North Bethesda, Maryland

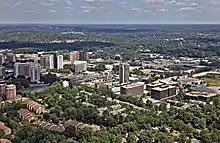
North Bethesda, Maryland - Looking Northeast. North Bethesda Market East visible in center of photo

As an unincorporated area four miles (6.4 km) northwest of Washington, D.C., North Bethesda's boundaries are not officially defined. North Bethesda is, however, recognized by the United States Census Bureau and by the United States Geological Survey as a census-designated place for statistical purposes. North Bethesda borders the city of Rockville to the north, and the unincorporated census-designated places of Bethesda and Potomac to the south and west respectively.